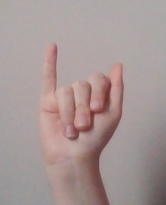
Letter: meem